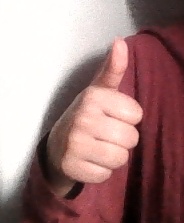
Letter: aleff